Libby Kosmala

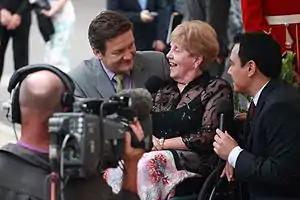

Kosmala was born on 8 July 1942 in Adelaide. Her father was a lawyer. She was born with club feet, which were straightened out with plasters and bandages. She was initially classified as having spina bifida, but at the age of 50, she discovered that her paraplegia was due to birth-related complications; she was delivered in a long operation using forceps by a cardiologist. She is paralysed from the waist down, and her spine is of normal thickness down to the middle of her back, thins out to the size of a pencil, then comes out normally again. She learnt to stand at the age of seven, and her parents made her walk from 20 to 30 minutes a day from then until she was seventeen years old. She learnt to walk in full-length callipers, surgical boots, and with two walking sticks. She attended Loreto Convent School, where she was not allowed to do physical activities.